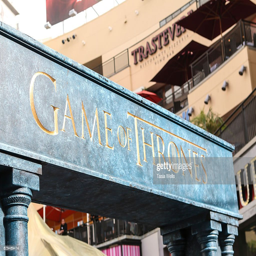
a general view of signage .